Chelsea Light Moving

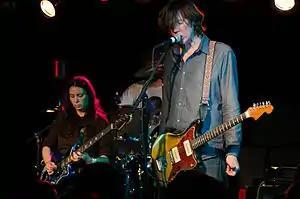
Chelsea Light Moving in 2013

Chelsea Light Moving was an American alternative rock band formed in 2012 in New York City. The band consisted of Samara Lubelski, John Moloney, Thurston Moore, and Keith Wood. The band's eponymous debut album was released in 2013 on Matador Records.